Type 346 radar

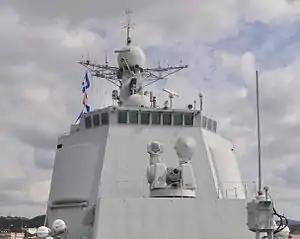
The Type 346 radar antennas with their convex covering panels on the superstructure of a Type 052C destroyer.

The Type 346 radar (NATO/OSD Dragon Eye) is a naval S band active electronically scanned array (AESA) radar developed in the People's Republic of China by the Nanjing Research Institute of Electronics Technology. It has been an integral component of Chinese naval air defense systems since entering service in 2004 with the Type 052C destroyer, the first Chinese warships with area air defence capability.